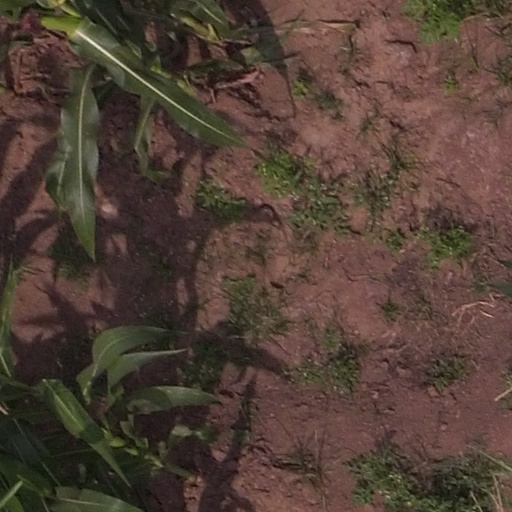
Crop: maize; corn